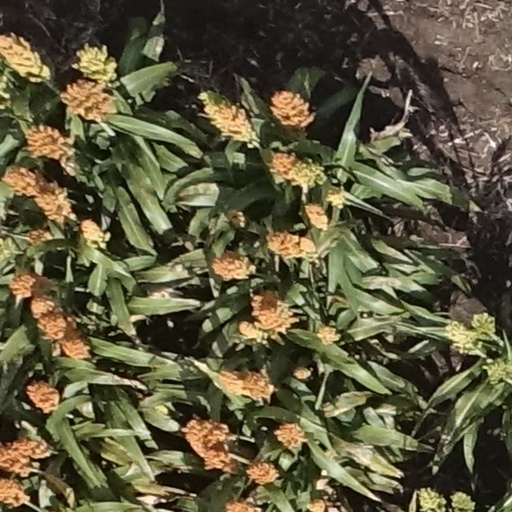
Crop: sorghum